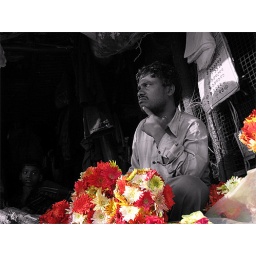
Mallick Ghat... Largest flower market in Kolkata may be in bengal